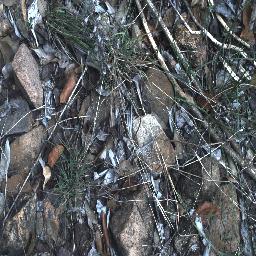
Label: negative